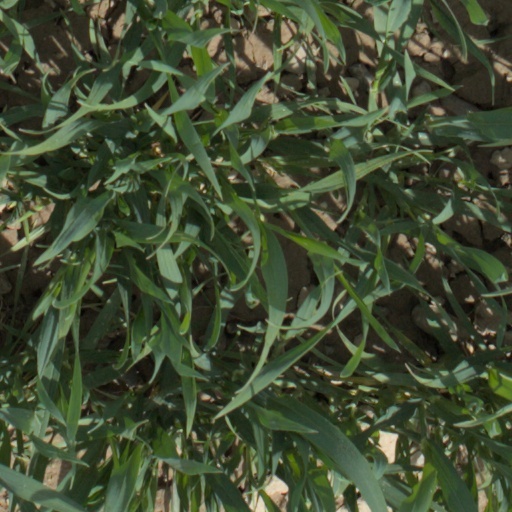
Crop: wheat